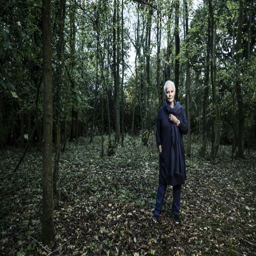
everything you need to know about actor